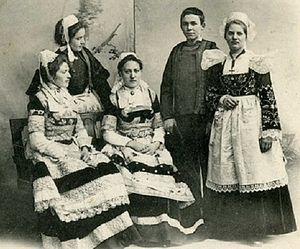
Mariés de Fouesnant au début du XXème siècle (auteur anonyme carte postale collection Villard, Quimper)
Fouesnant est une commune du département du Finistère, dans la région Bretagne, en France. La commune est le chef-lieu du canton de Fouesnant ainsi que de la communauté de communes du Pays Fouesnantais.